Robert Wilton (author)

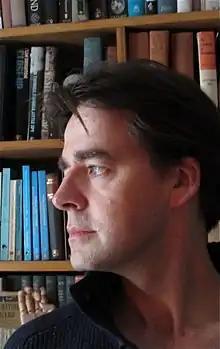

Robert Wilton (born 22 February 1973) is a British-Kosovan writer. He has spent much of his life in the Balkans, including as an advisor to the prime minister of Kosovo and as a Deputy Ambassador for the Organization for Security and Co-operation in Europe. His writing has been diverse, though focused principally on novels. The first of his "Comptrollerate-General" series of historical novels was awarded the Historical Writers' Association Crown.